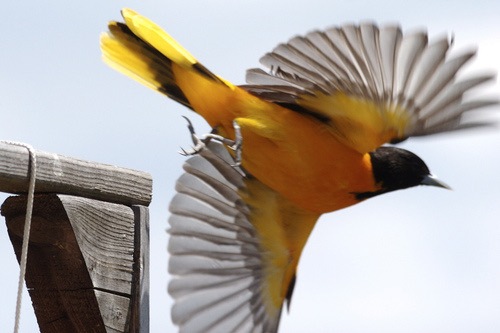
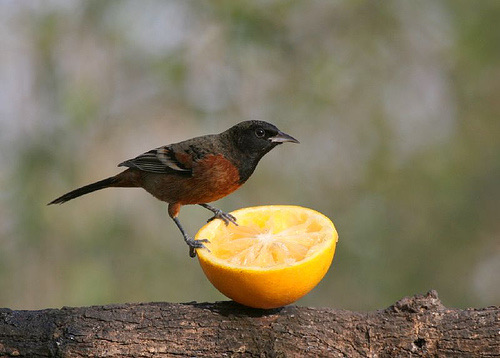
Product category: misc
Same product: yes